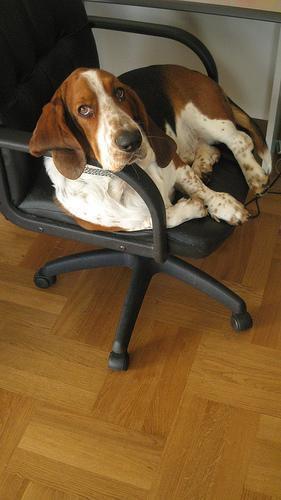
basset